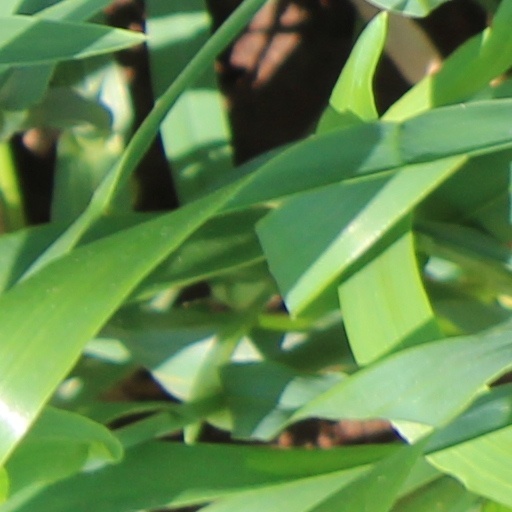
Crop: wheat